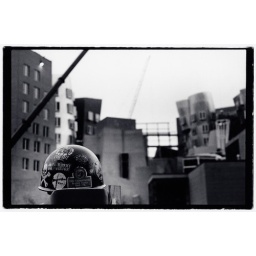
a hard hat left on the bridge near bldg 56 while stata was being built